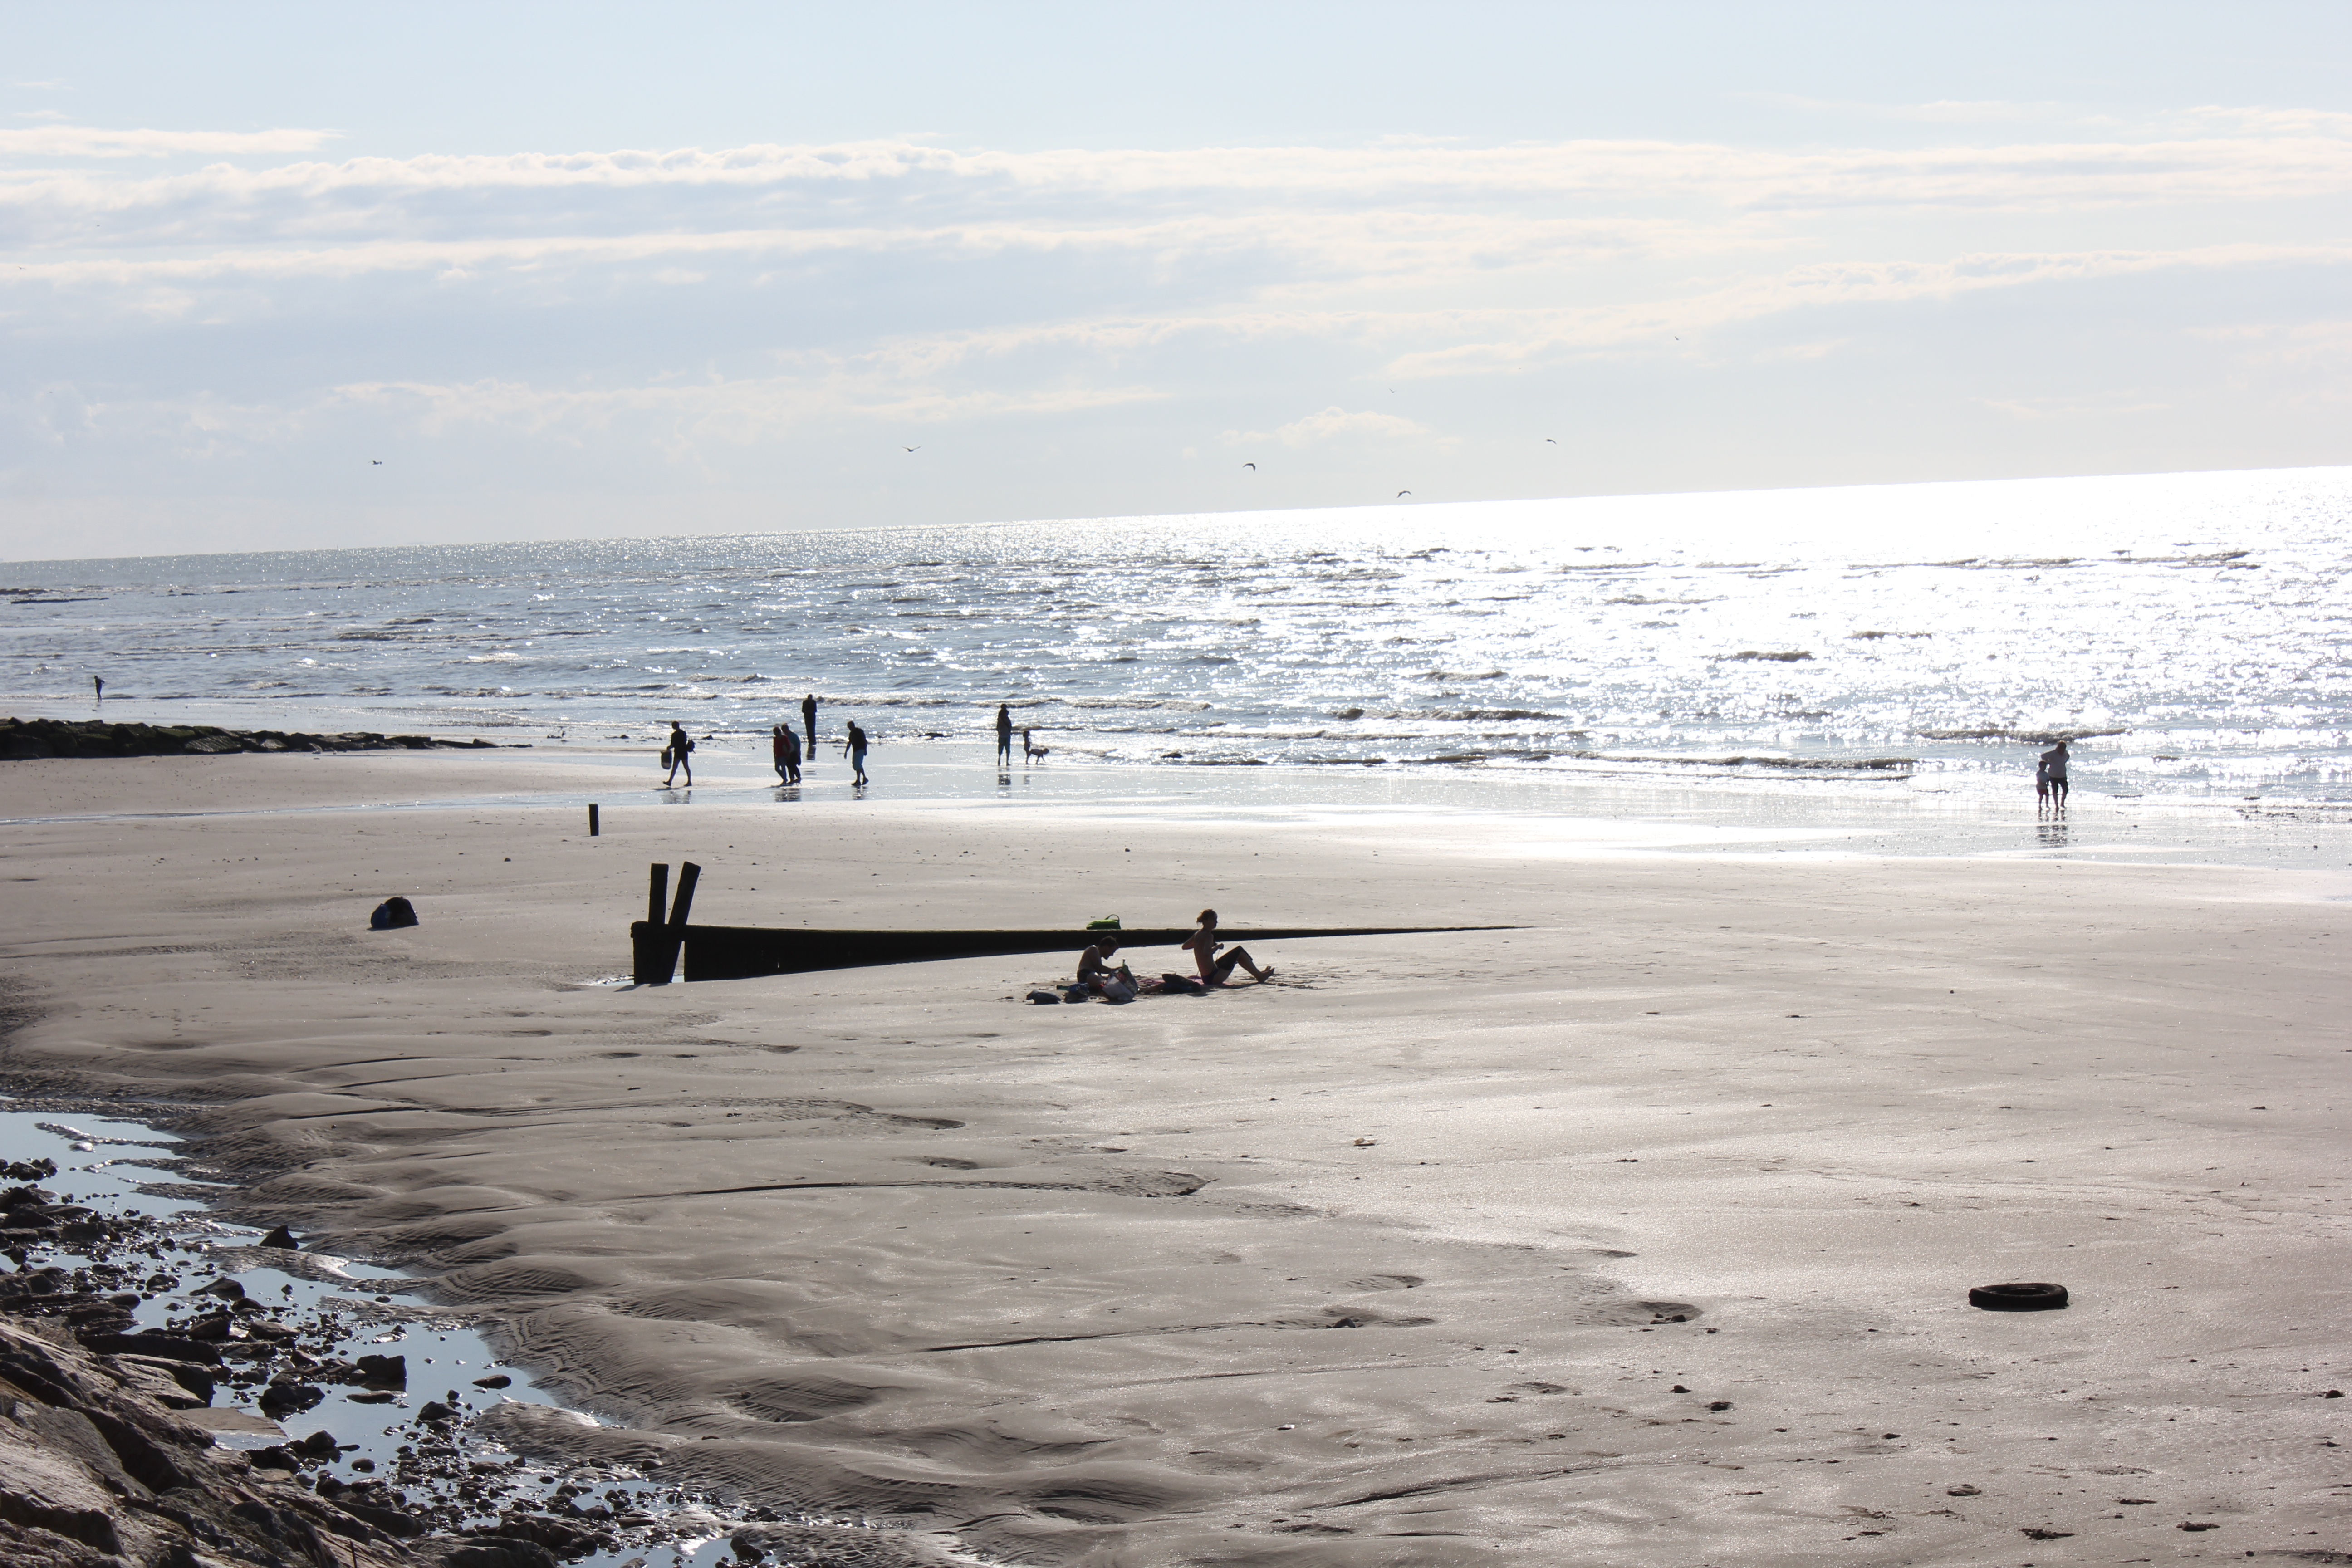
beach, sea, coast, water, sand, ocean, horizon, sky, sun, shore, wave, holiday, bay, body of water, normandy, atlantic, side, mudflat, wind wave